Erik Rud Brandt

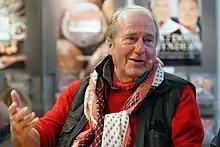
Brandt in 2018

Erik Rud Brandt (16 October 1943 – 11 March 2023) was a Danish fashion designer. In 1966 he married Margit Brandt and founded his own design company in Copenhagen with branches in Scandinavia, Switzerland, Canada, United States, Japan, and Australia. In 1981 they established Brandt's America, in New York City.